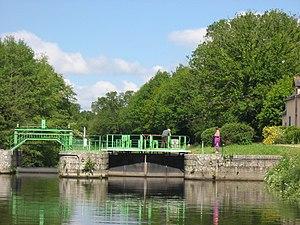
Système d'écluses sur la rivière canalisée Isac (Canal de Nantes à Brest) entre Blain et Guenrouet (France)